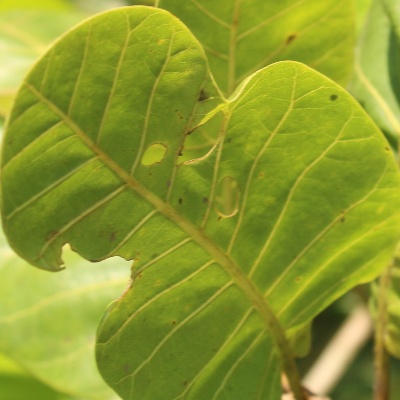
Crop: Cashew
Condition: anthracnose